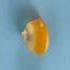
Maize quality: Good